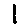
Label: 1